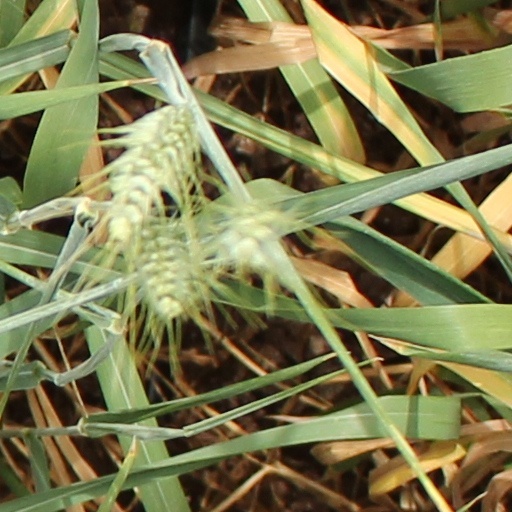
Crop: wheat